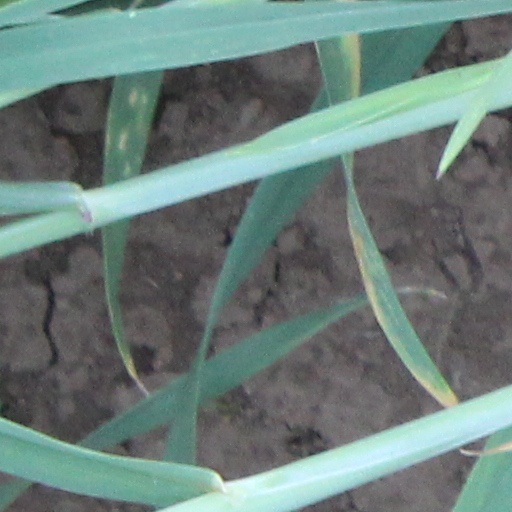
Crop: wheat